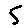
Label: 5